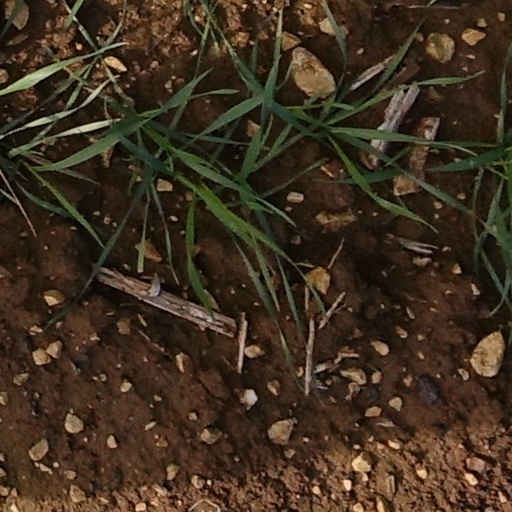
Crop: wheat